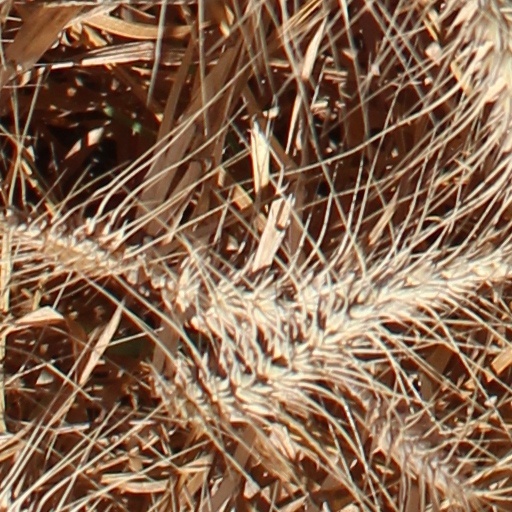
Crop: wheat